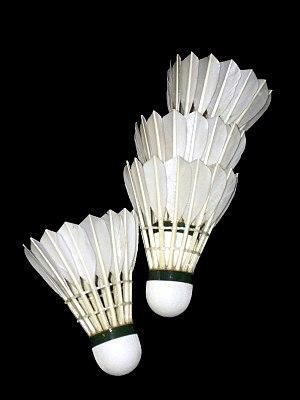
Le volant désigne au badminton le projectile que des joueurs se renvoient à l’aide de raquettes. Au Québec et au Nouveau-Brunswick, on le nomme parfois en langage familier moineau. Il est constitué d’une tête, demi-sphère généralement en liège, et d’une jupe, empennage en plume. Le volant en plume est toujours le volant utilisé en compétition. Cependant, avec l’arrivée des matières plastiques, les plumes ont été remplacées par ce matériau afin d’améliorer la durée de vie du projectile pour la pratique de loisir.